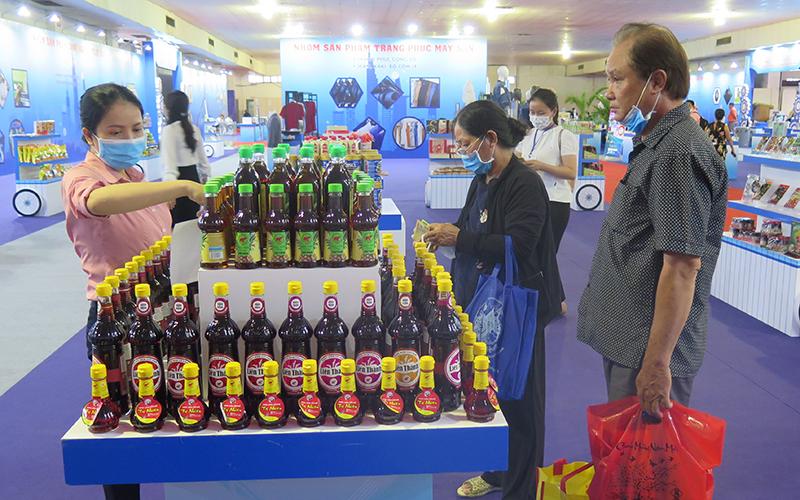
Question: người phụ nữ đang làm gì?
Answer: đang mua nước mắm